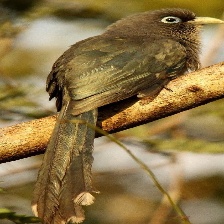
Species: BLUE MALKOHA
Scientific name: CEUTHMOCHARES AEREUS